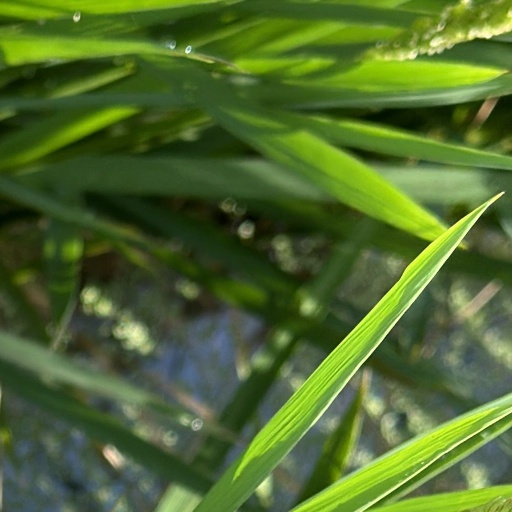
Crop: rice